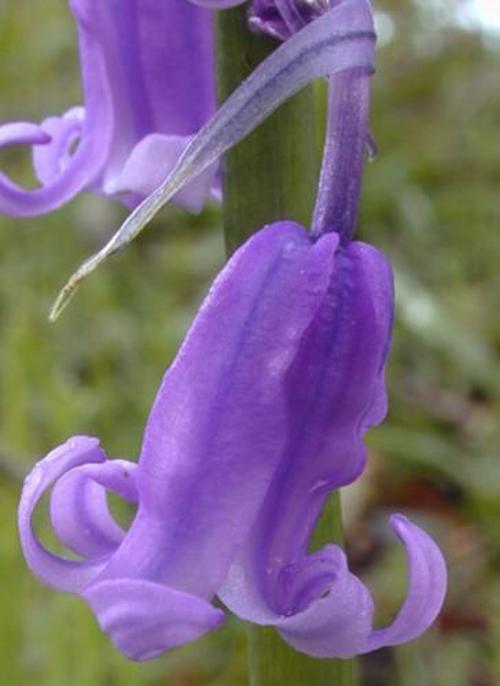
Flower: Bluebell